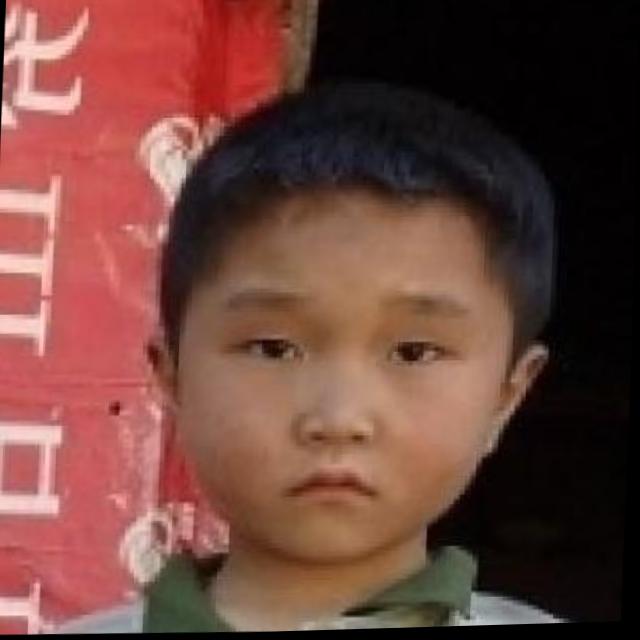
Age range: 0-12